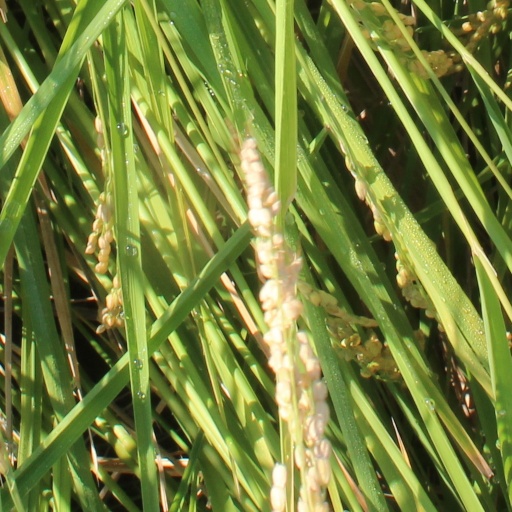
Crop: rice